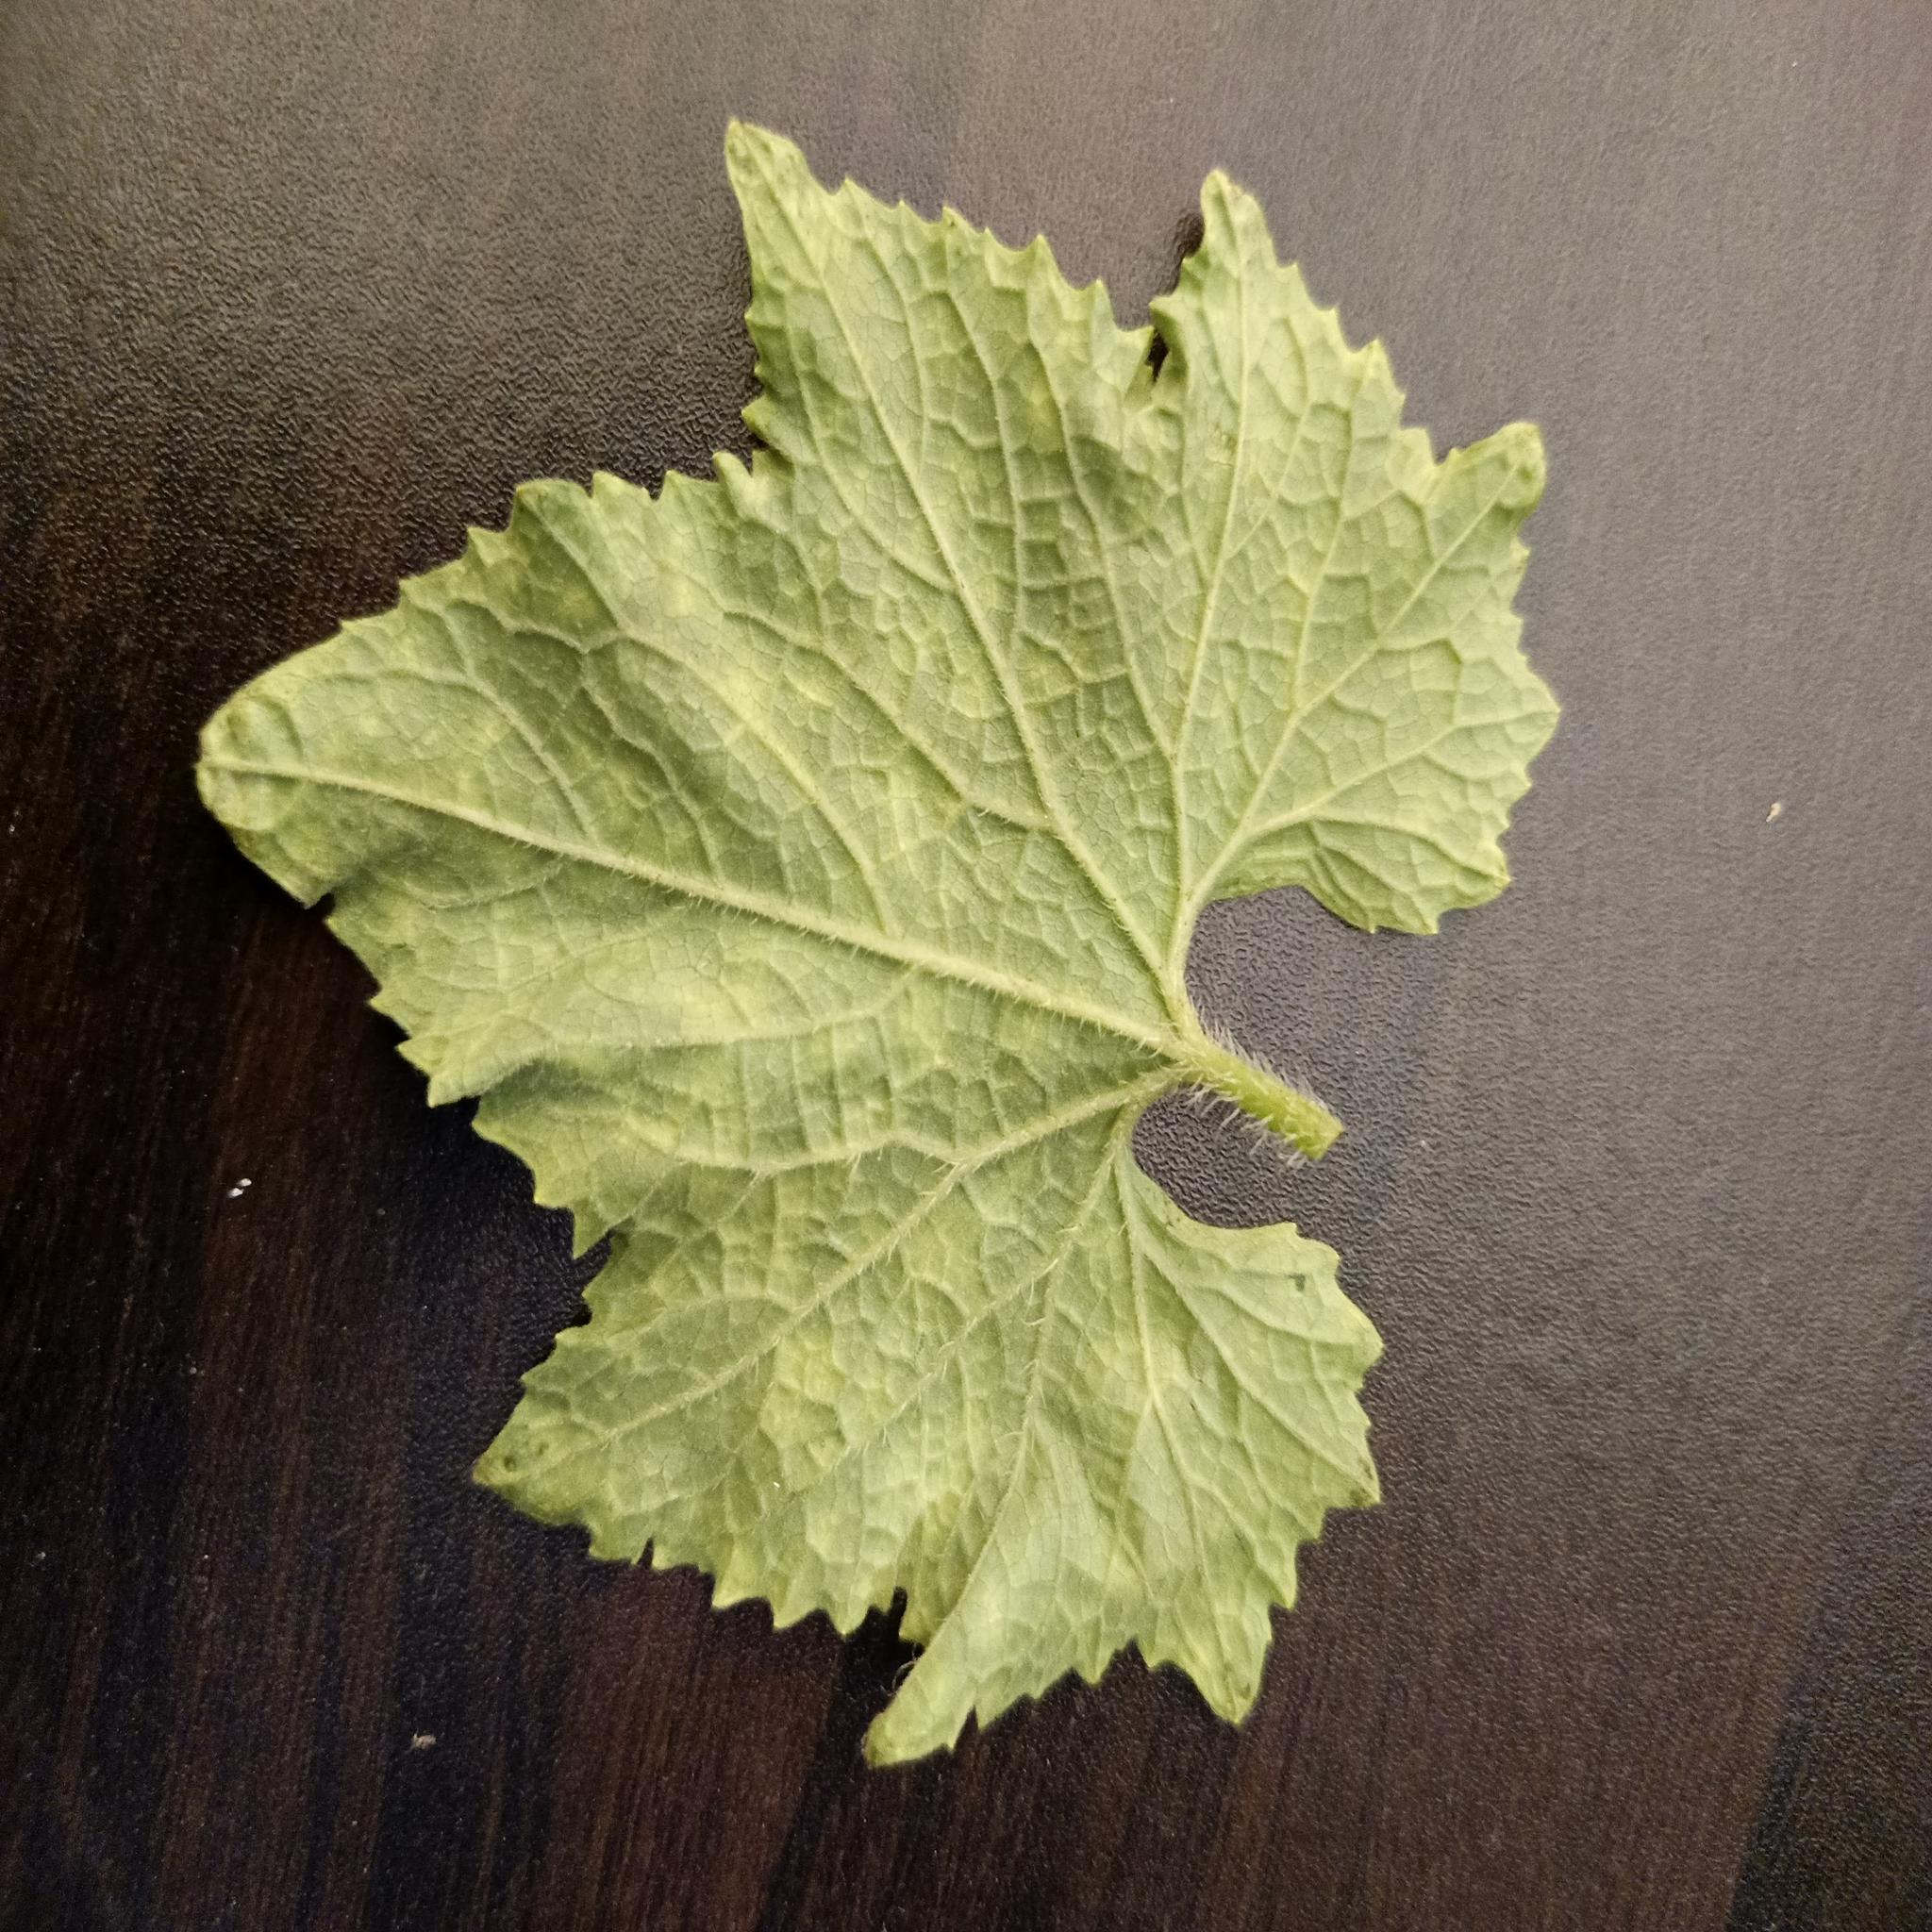
Label: Healthy